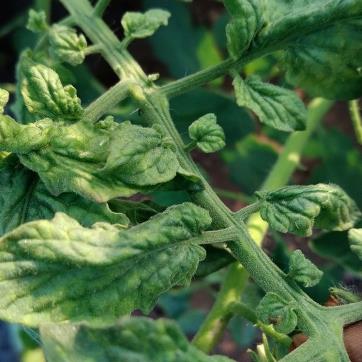
Crop: Tomato
Condition: virosis-d